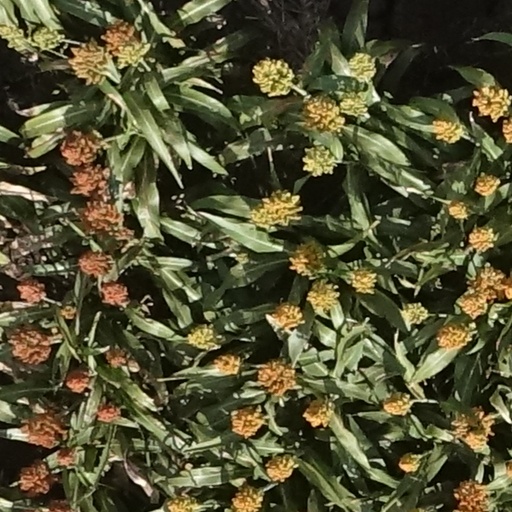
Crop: sorghum